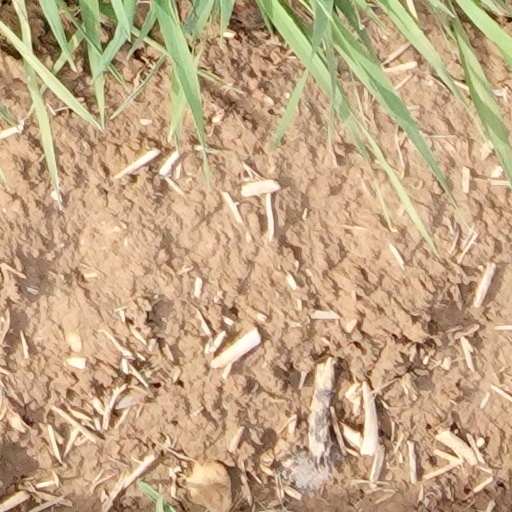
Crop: wheat